Asian Americans in Houston

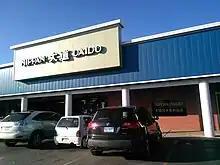
Nippan Daido (大道日本食料品店), a Japanese supermarket in Westchase, Houston

As of the 2010 U.S. Census there were 22,575 ethnic Filipinos in Harris County, making up 8.1% of the county's Asian population, the third largest Asian American group in the Houston area.